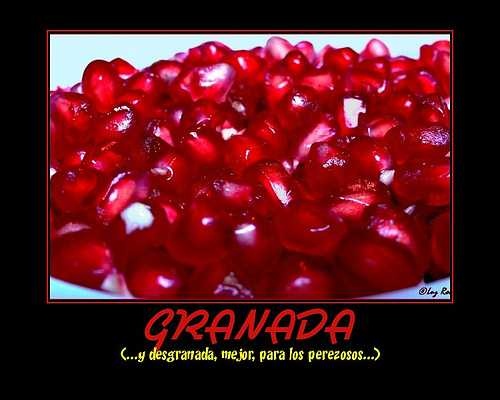
Label: Pomegranate